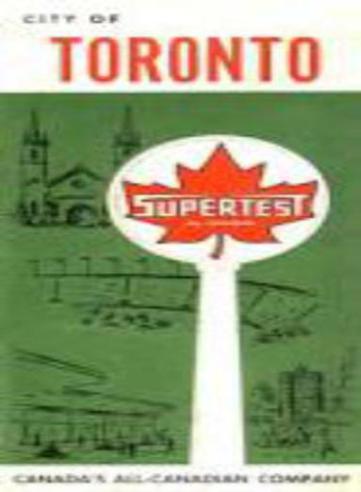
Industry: Transportation